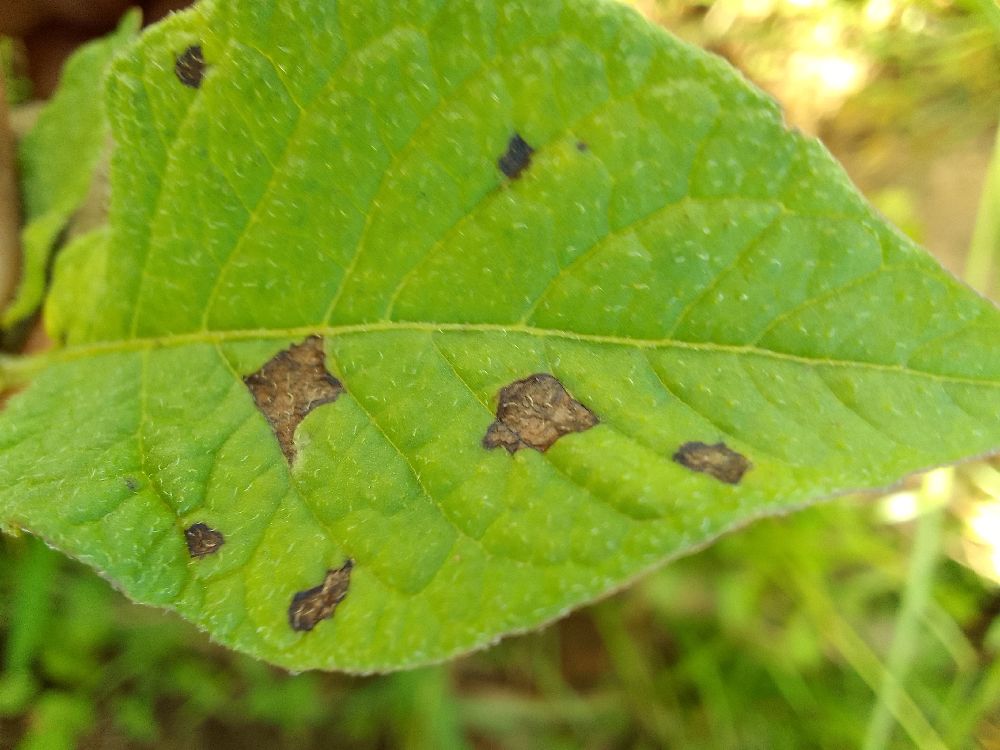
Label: Early blight